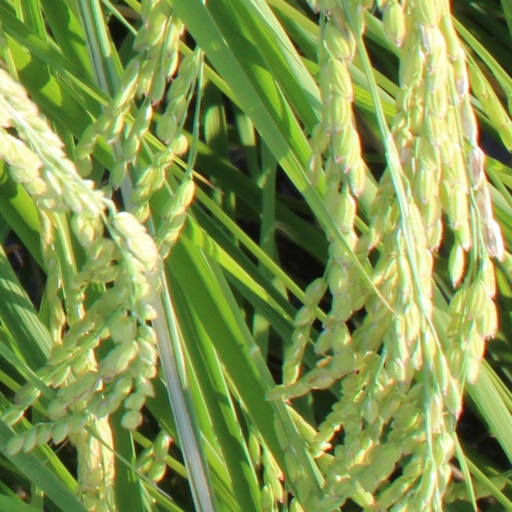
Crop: rice